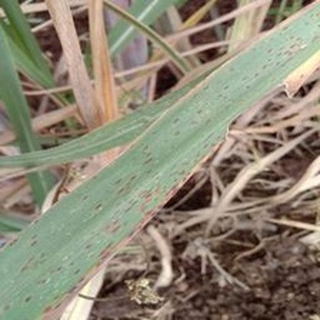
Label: sugarcane_rust